Jazz guitar

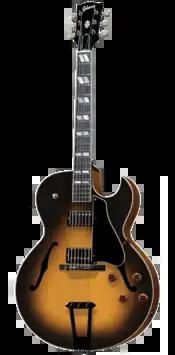
Hollowbody electric guitars are quite common in jazz; the Gibson ES-175 is a classic example. It was in production continuously from 1949 to 2019.

Jazz guitar may refer to either a type of electric guitar or a guitar playing style in jazz, using electric amplification to increase the volume of acoustic guitars.